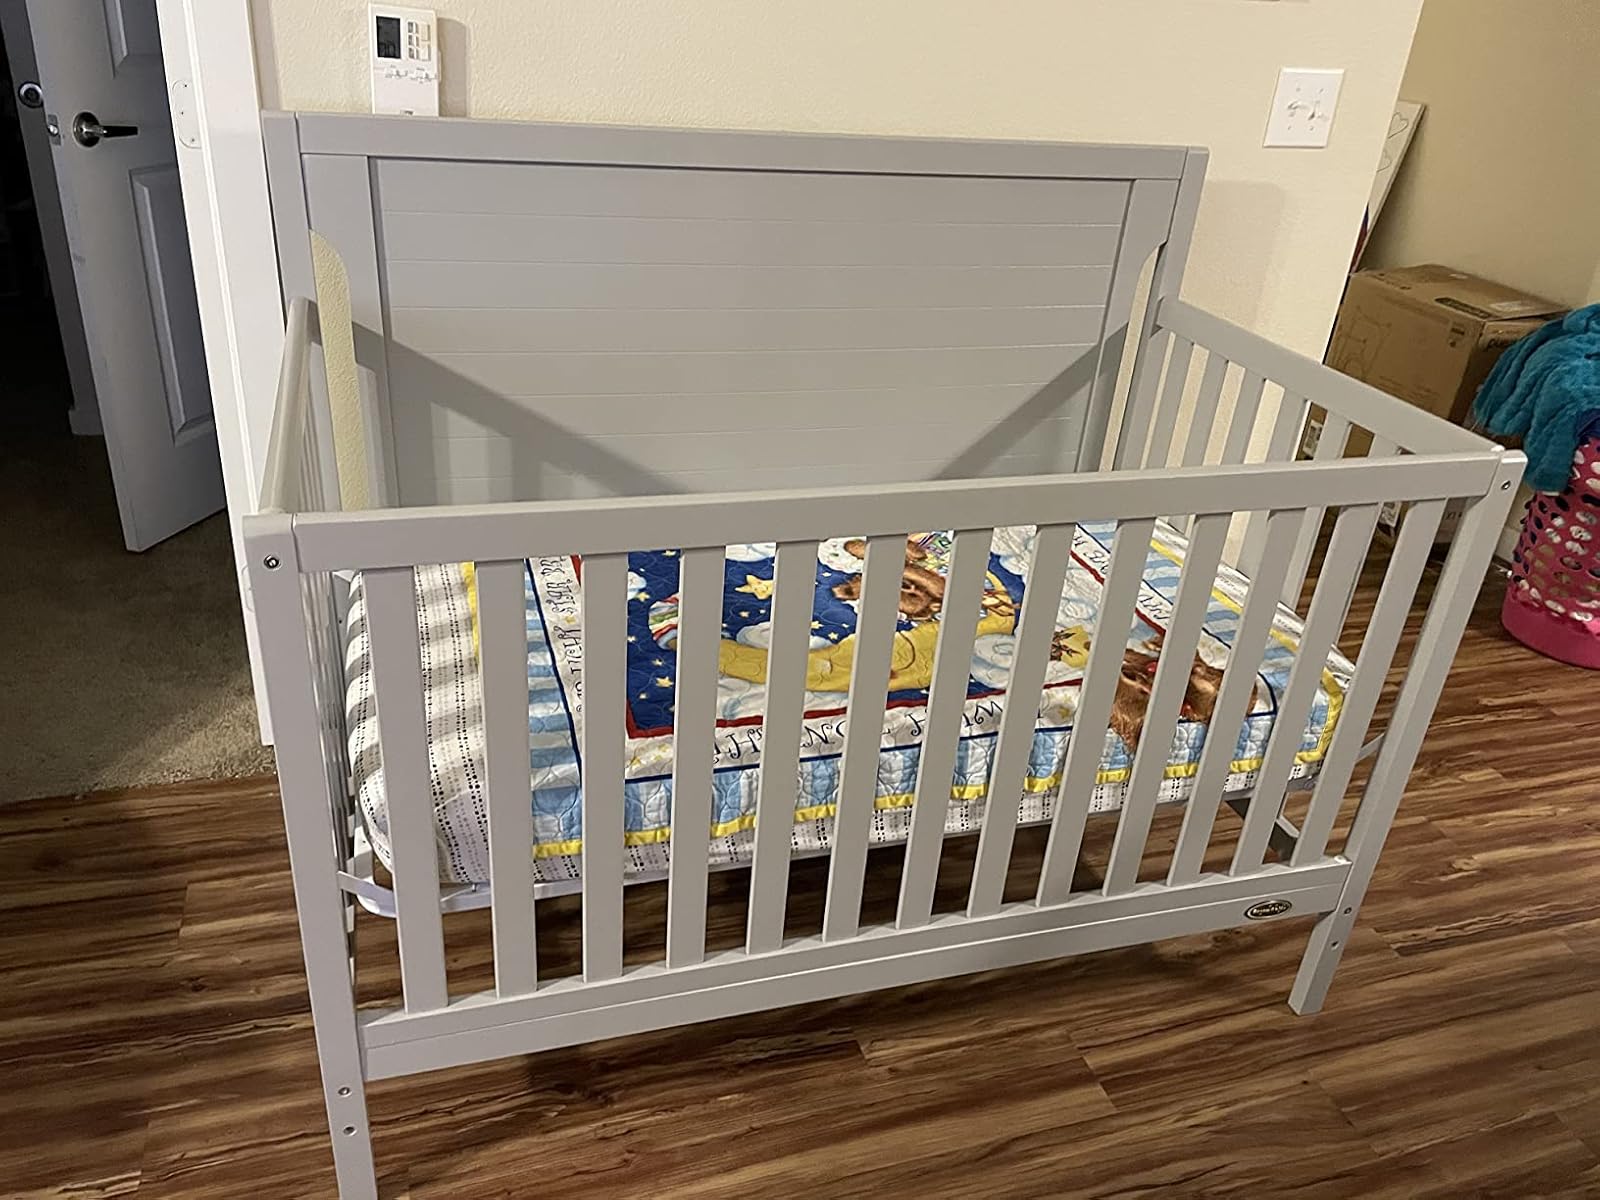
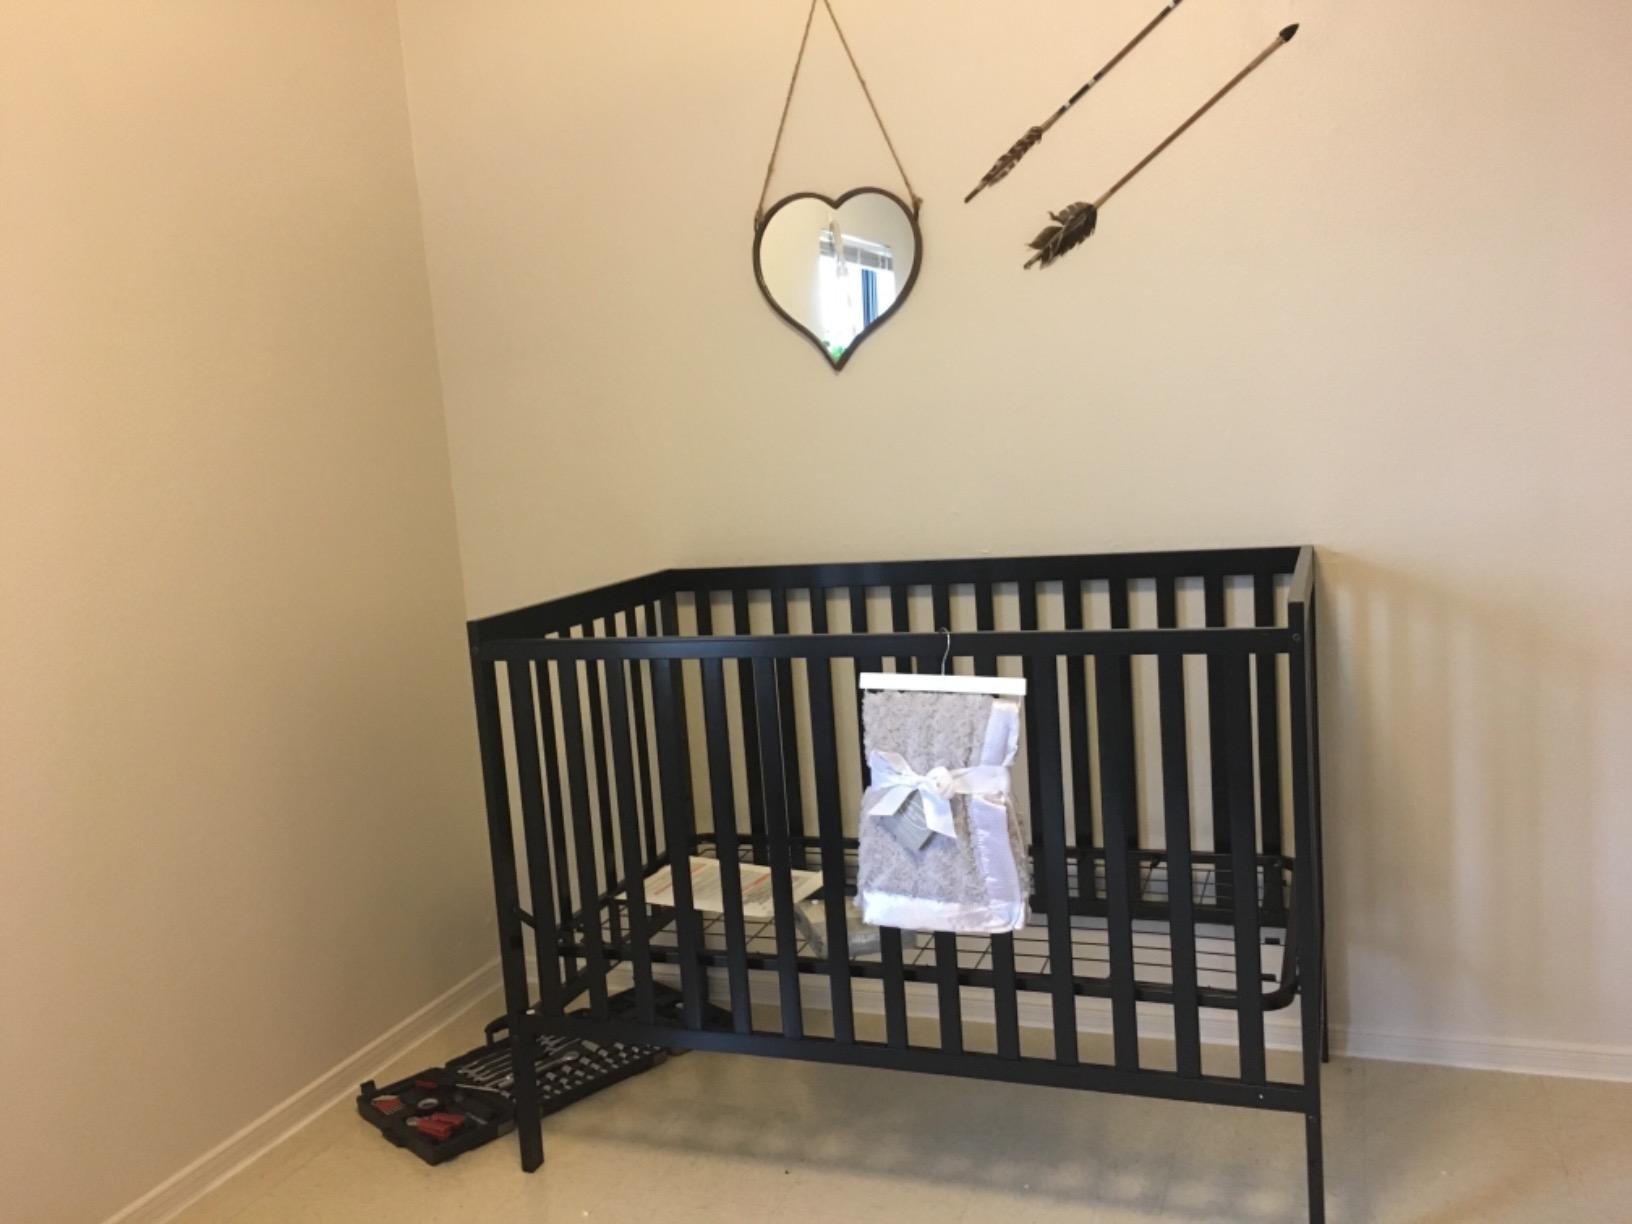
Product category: products_crib
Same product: no